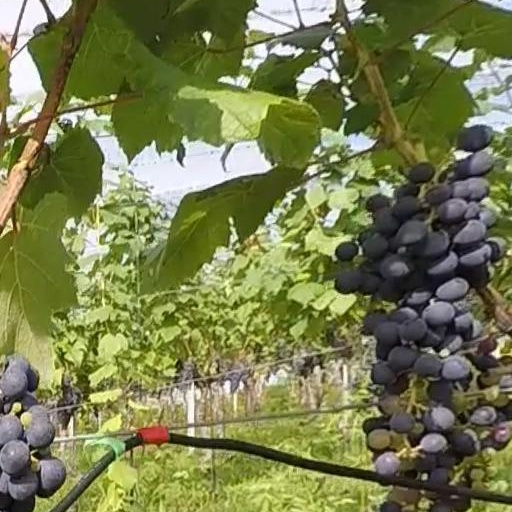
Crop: grape